UEFA Women's Euro 2009 final

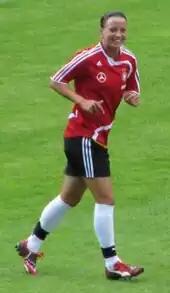
Inka Grings, winner of the Golden boot for the second consecutive edition

Germany's victory marked the fifth title in a row as well as 19 games against England without defeat. Faye White stated "We can hold our heads high".